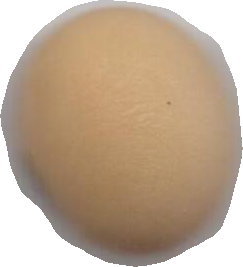
Variety: Anjasmoro